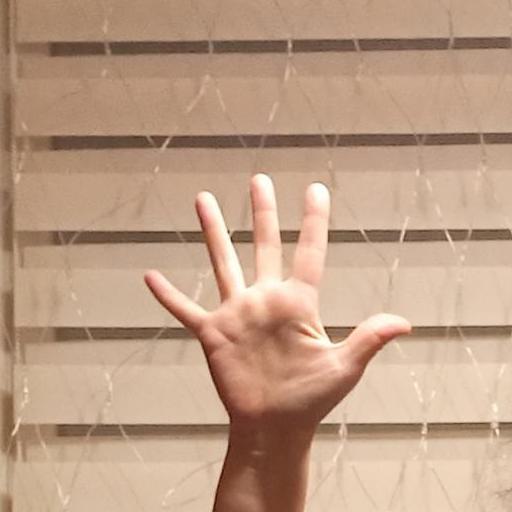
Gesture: palm